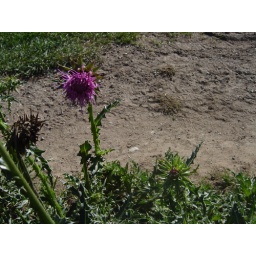
A purple thistle, sitting alone in the sand